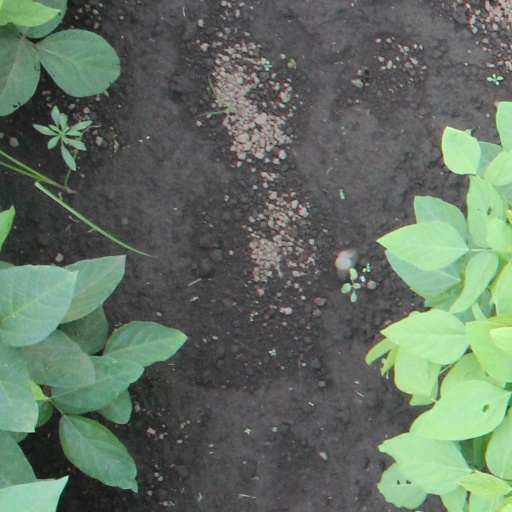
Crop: soybean